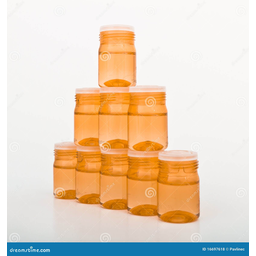
Label: glass